Ludwig von Flotow

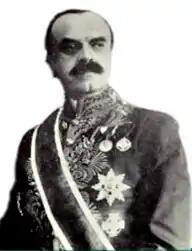
Ludwig von Flotow.

Ludwig von Flotow, after 1919 known simply as Ludwig Flotow (17 November 1867 in Vienna - 6 April 1948 in Gmunden) was an Austro-Hungarian statesman. He was the last Chairman of the Ministers' Council for Common Affairs, having served from 2 November 1918 until 11 November 1918. He resigned his office only in 1920, being loyal to Emperor Charles I of Austria.